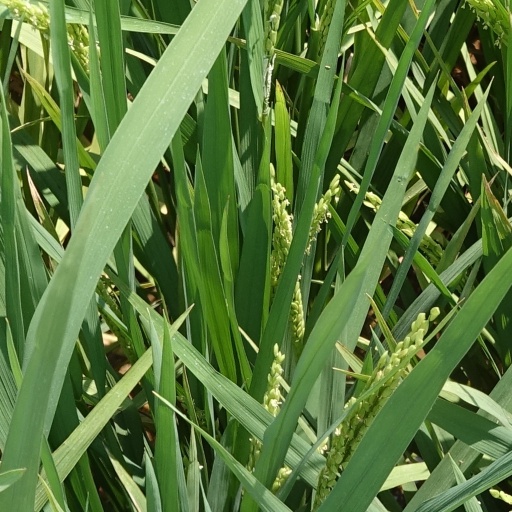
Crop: rice